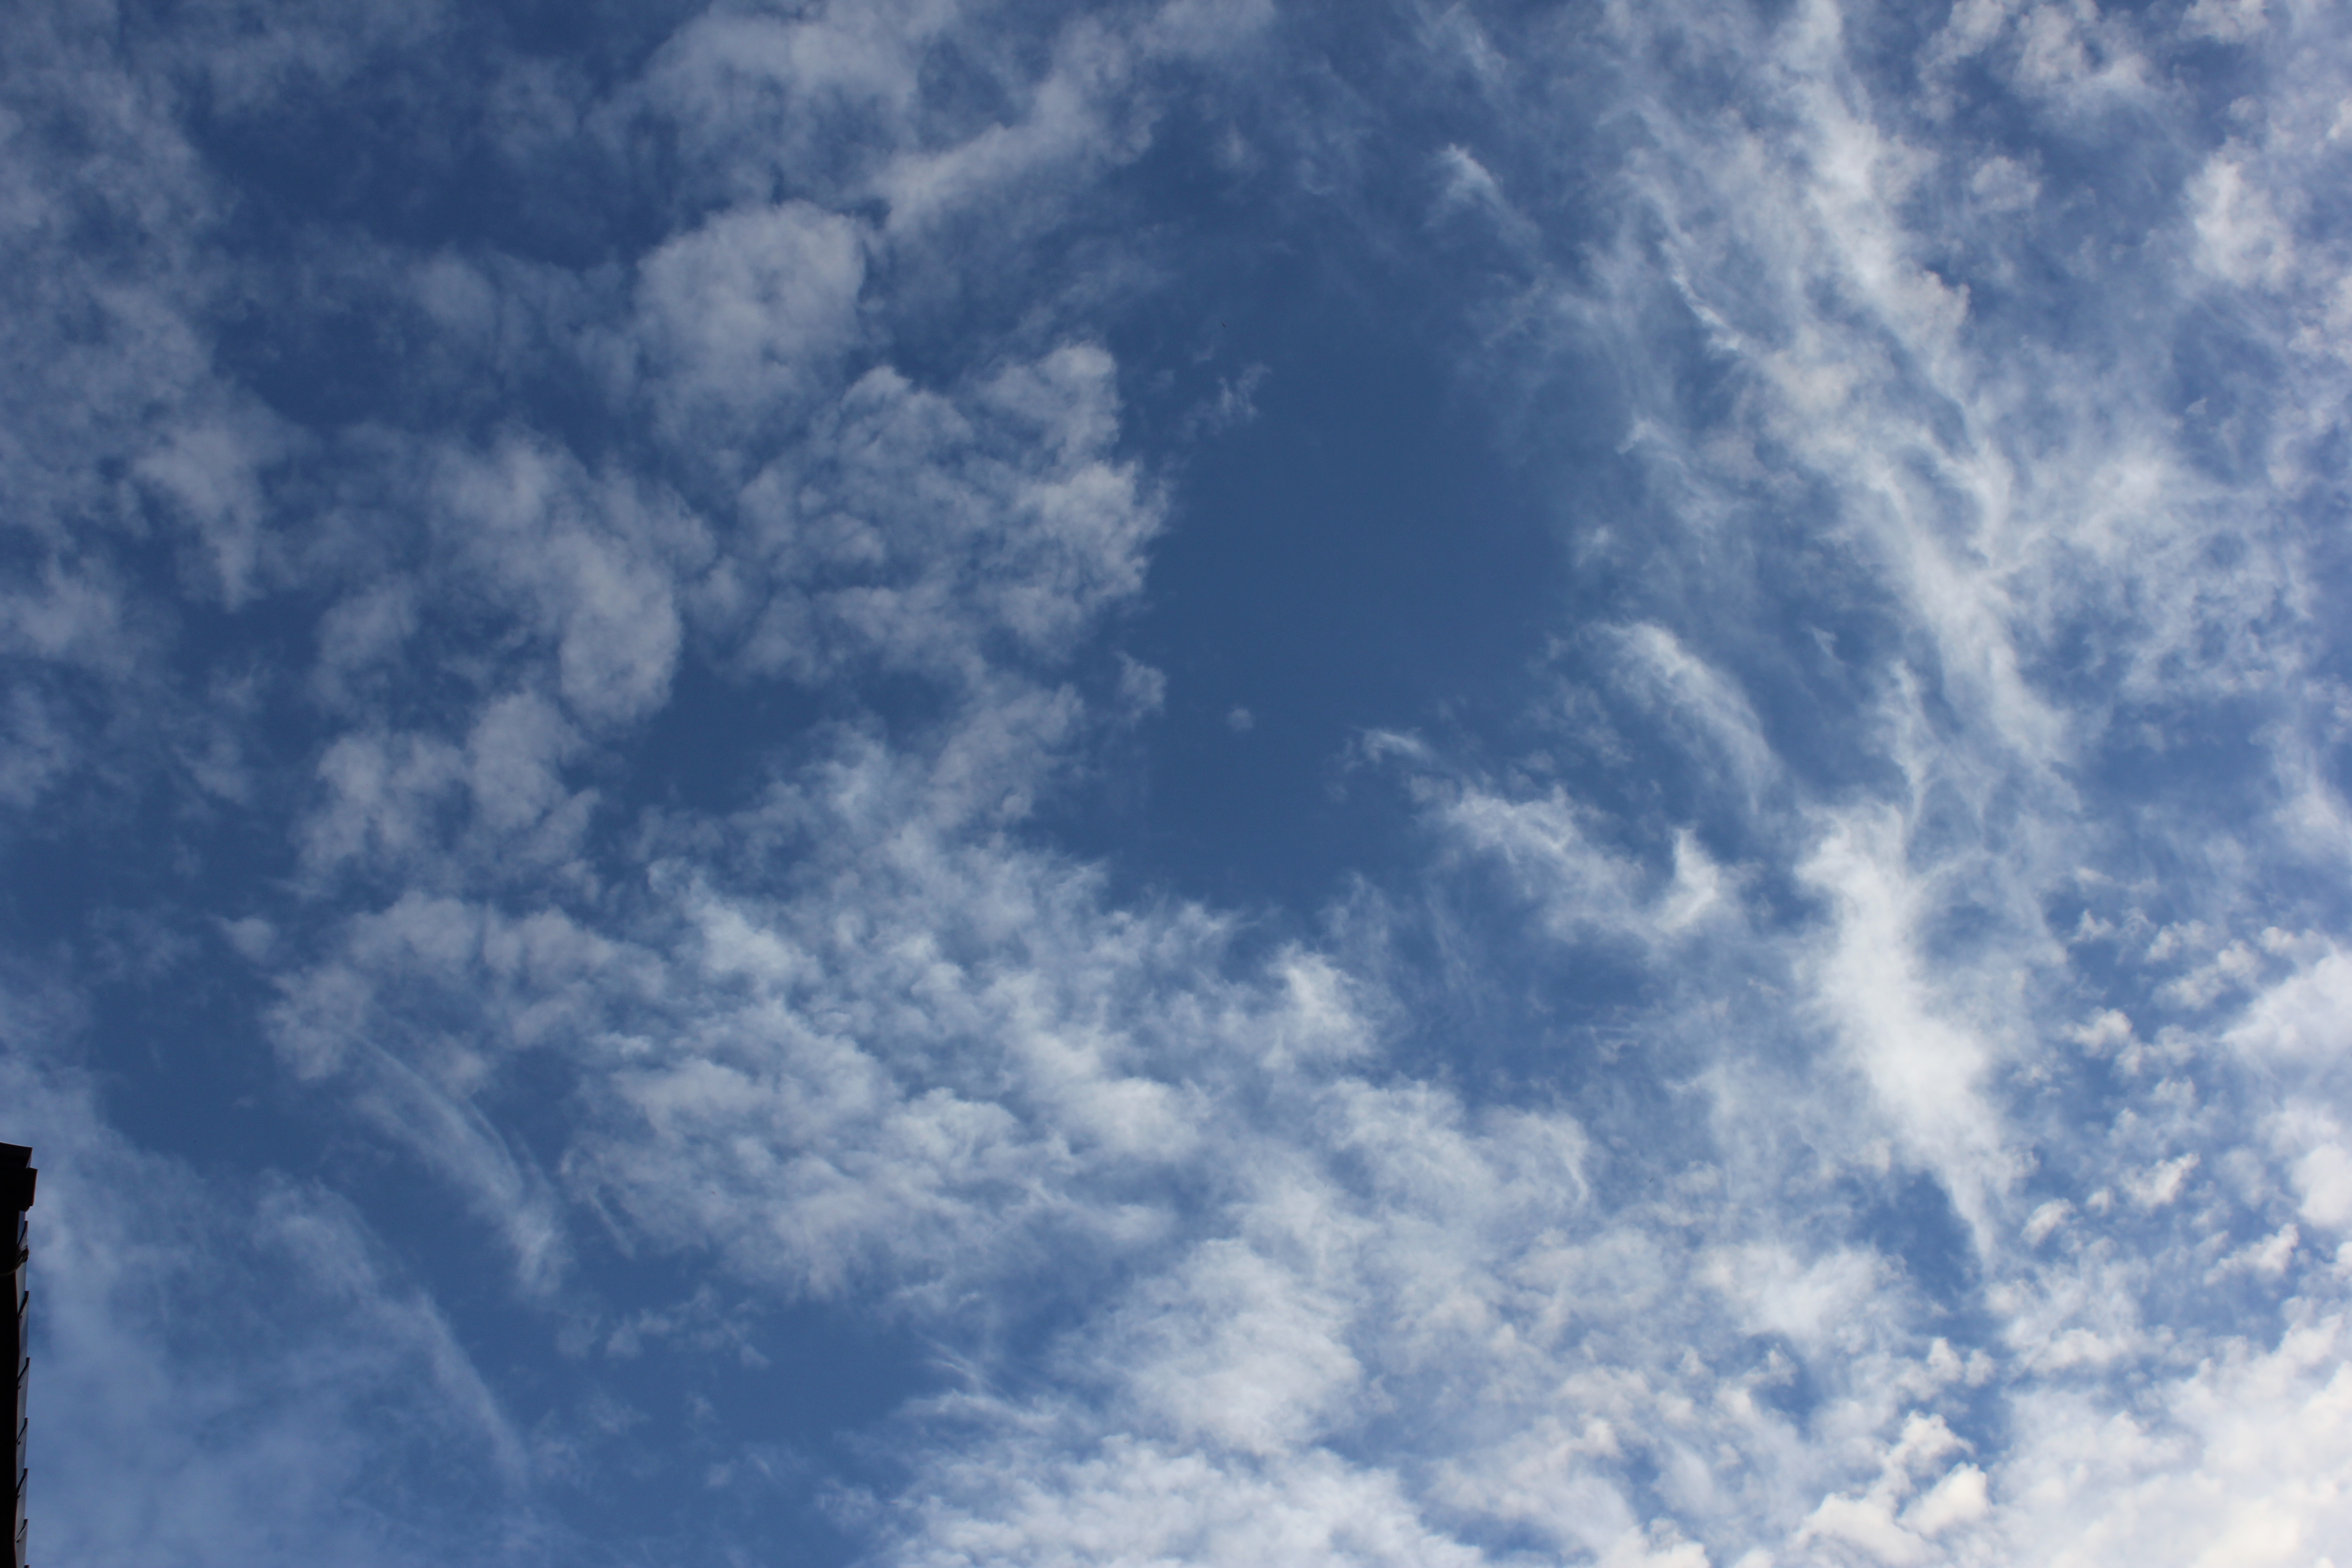
Cloud type: Stratus